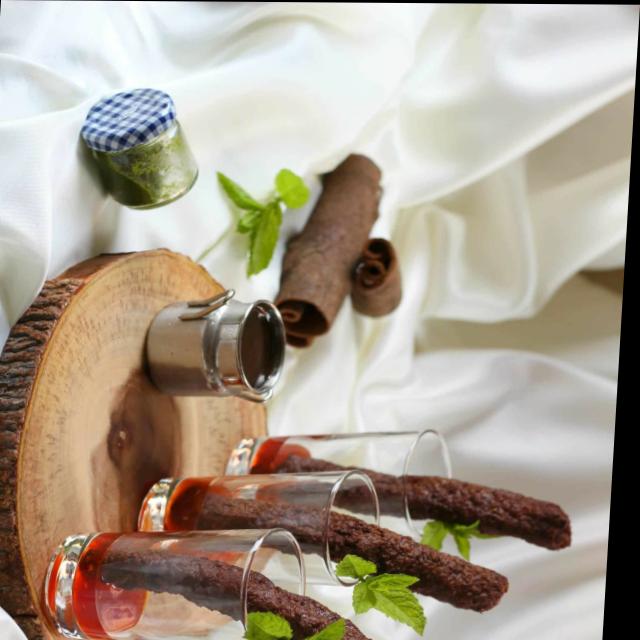
Dish: kebab